Bandra (film)

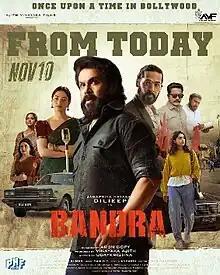
Theatrical release poster

Bandra is a 2023 Indian Malayalam-language romantic action drama film directed by Arun Gopy, written by Udaykrishna, and produced by Vinayaka Ajith. The film stars Dileep and Tamannaah Bhatia (in her Malayalam debut), alongside Dino Morea, Mamta Mohandas, Kalabhavan Shajohn, R. Sarathkumar, Lena, Easwari Rao, K. B. Ganesh Kumar, Siddique, and VTV Ganesh. The film's original score was composed by Sam C. S., while the cinematography and editing were handled by Shaji Kumar and Vivek Harshan, respectively.